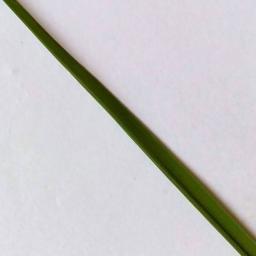
Label: Rice___Healthy